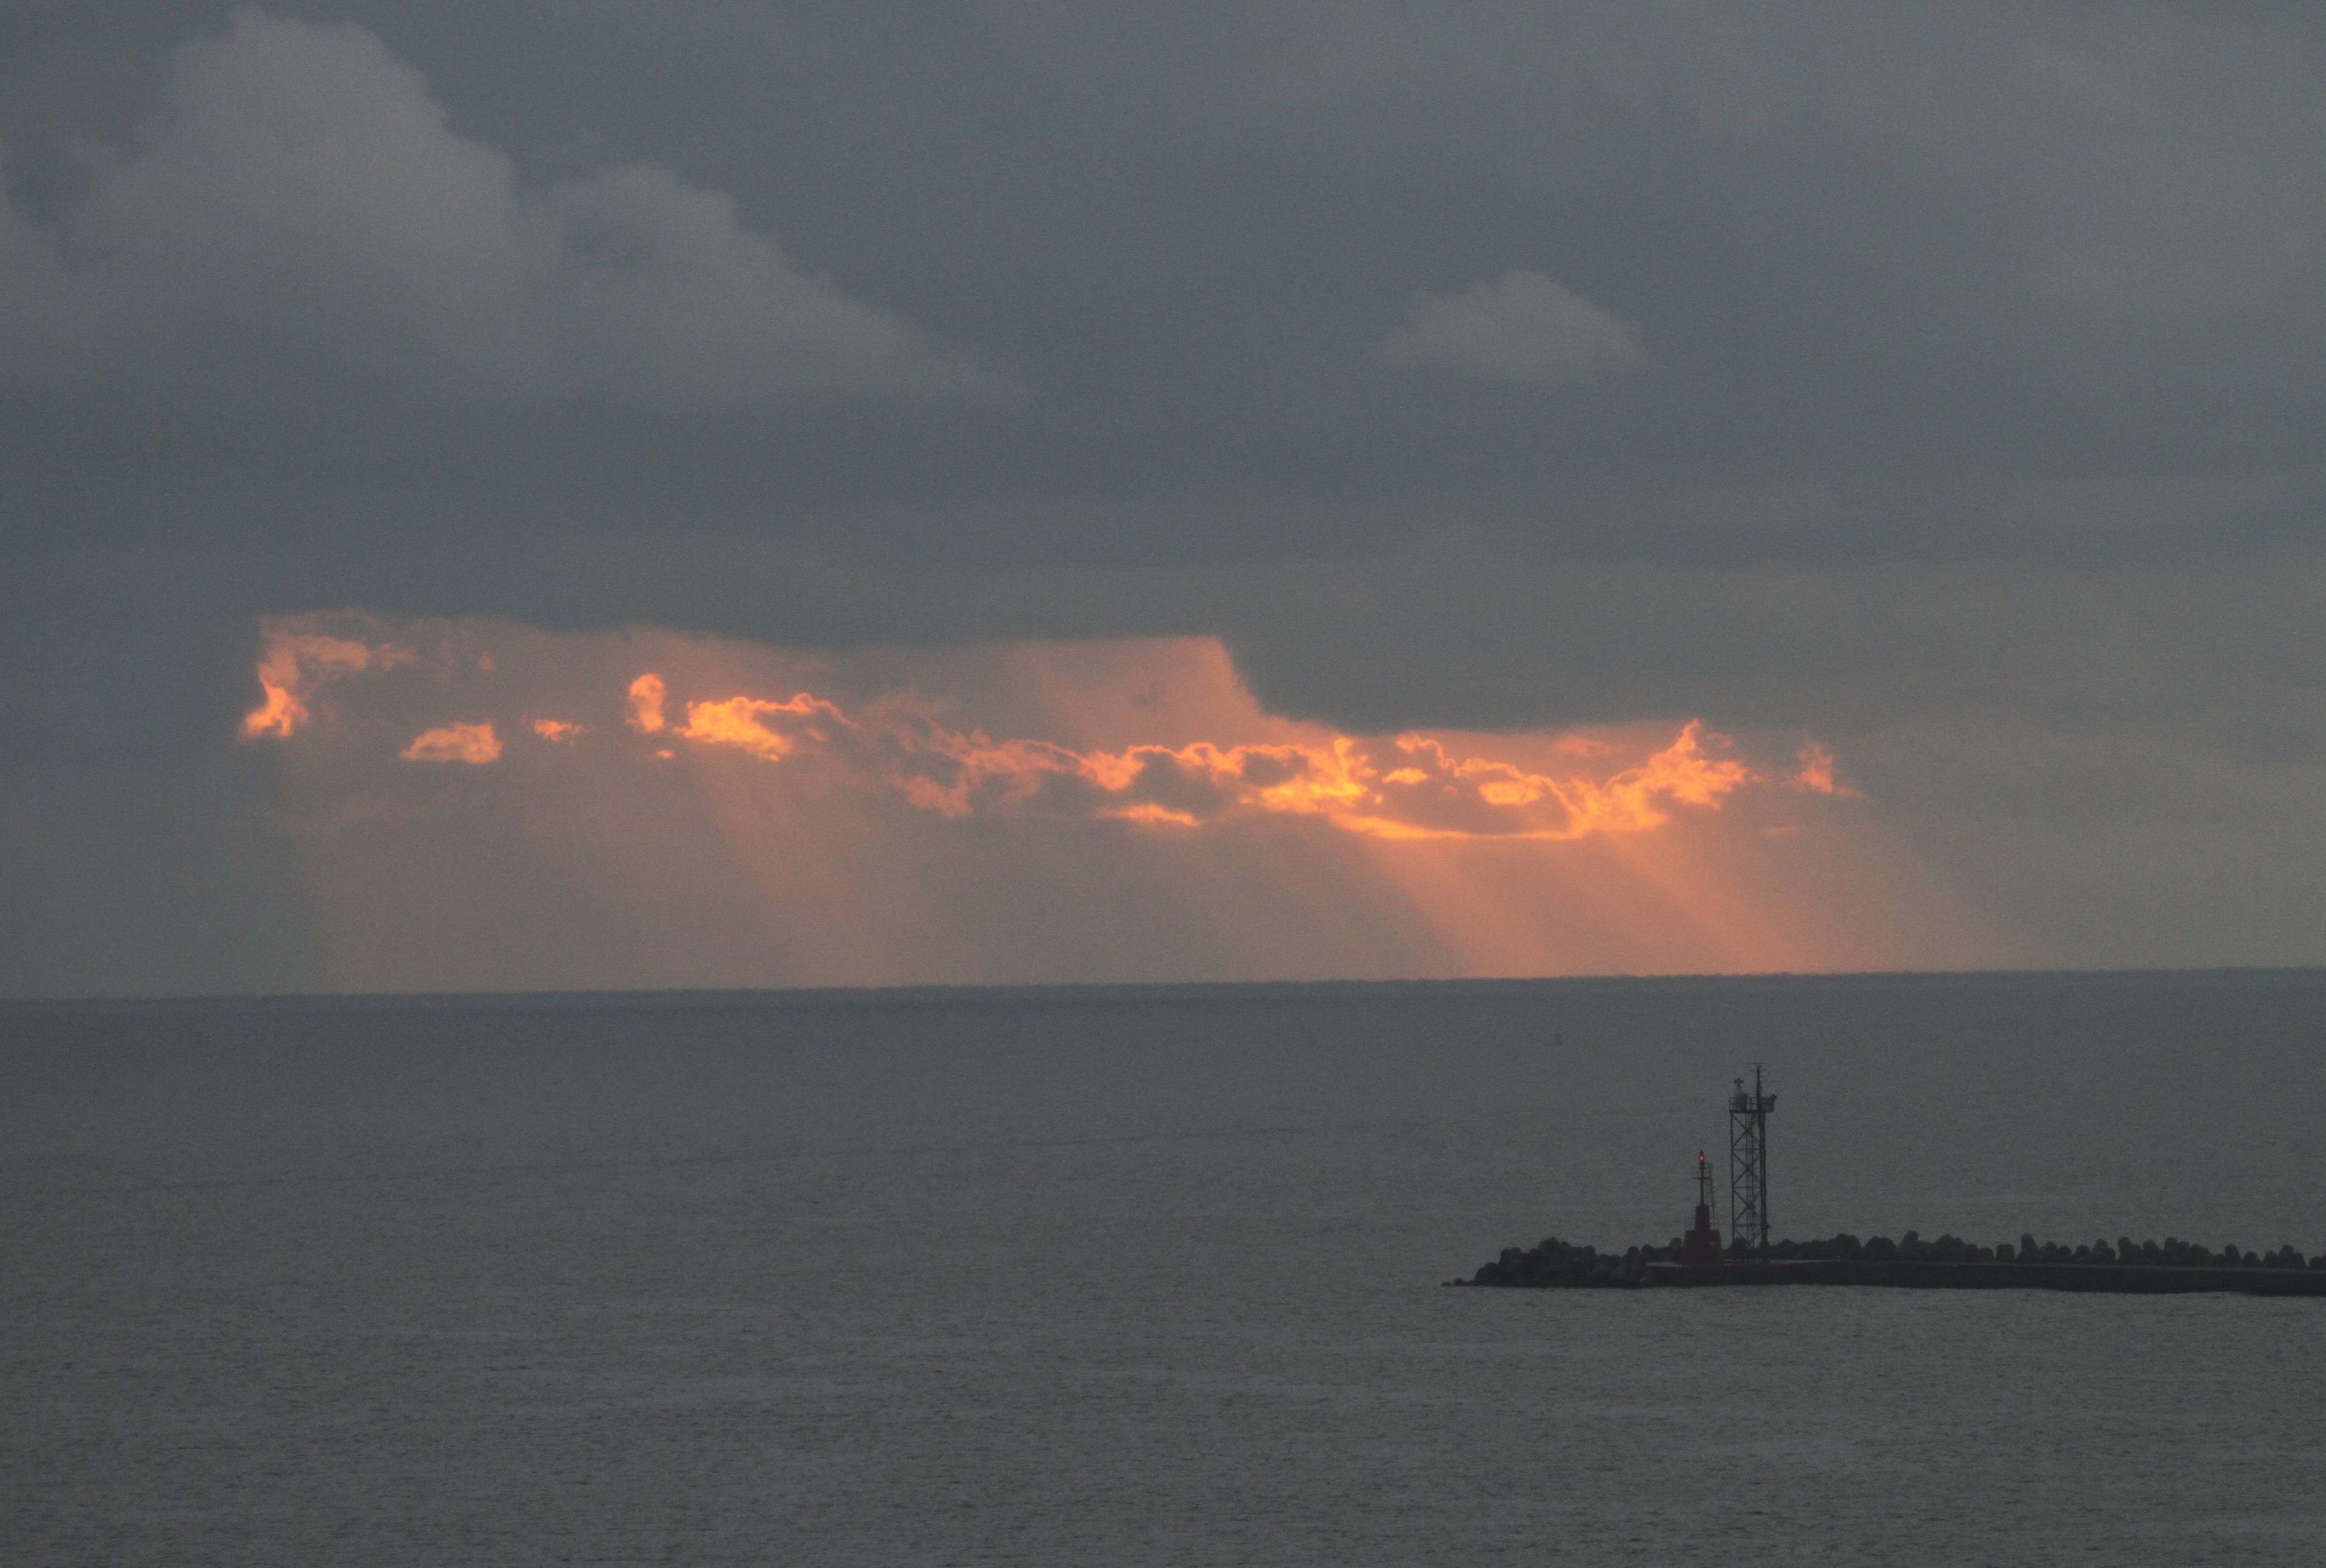
landscape, sea, water, nature, ocean, horizon, light, cloud, sky, sun, sunrise, sunset, sunlight, morning, lake, dawn, dusk, orange, vehicle, tower, color, lichtspiel, clouds, day, mood, sunbeam, afterglow